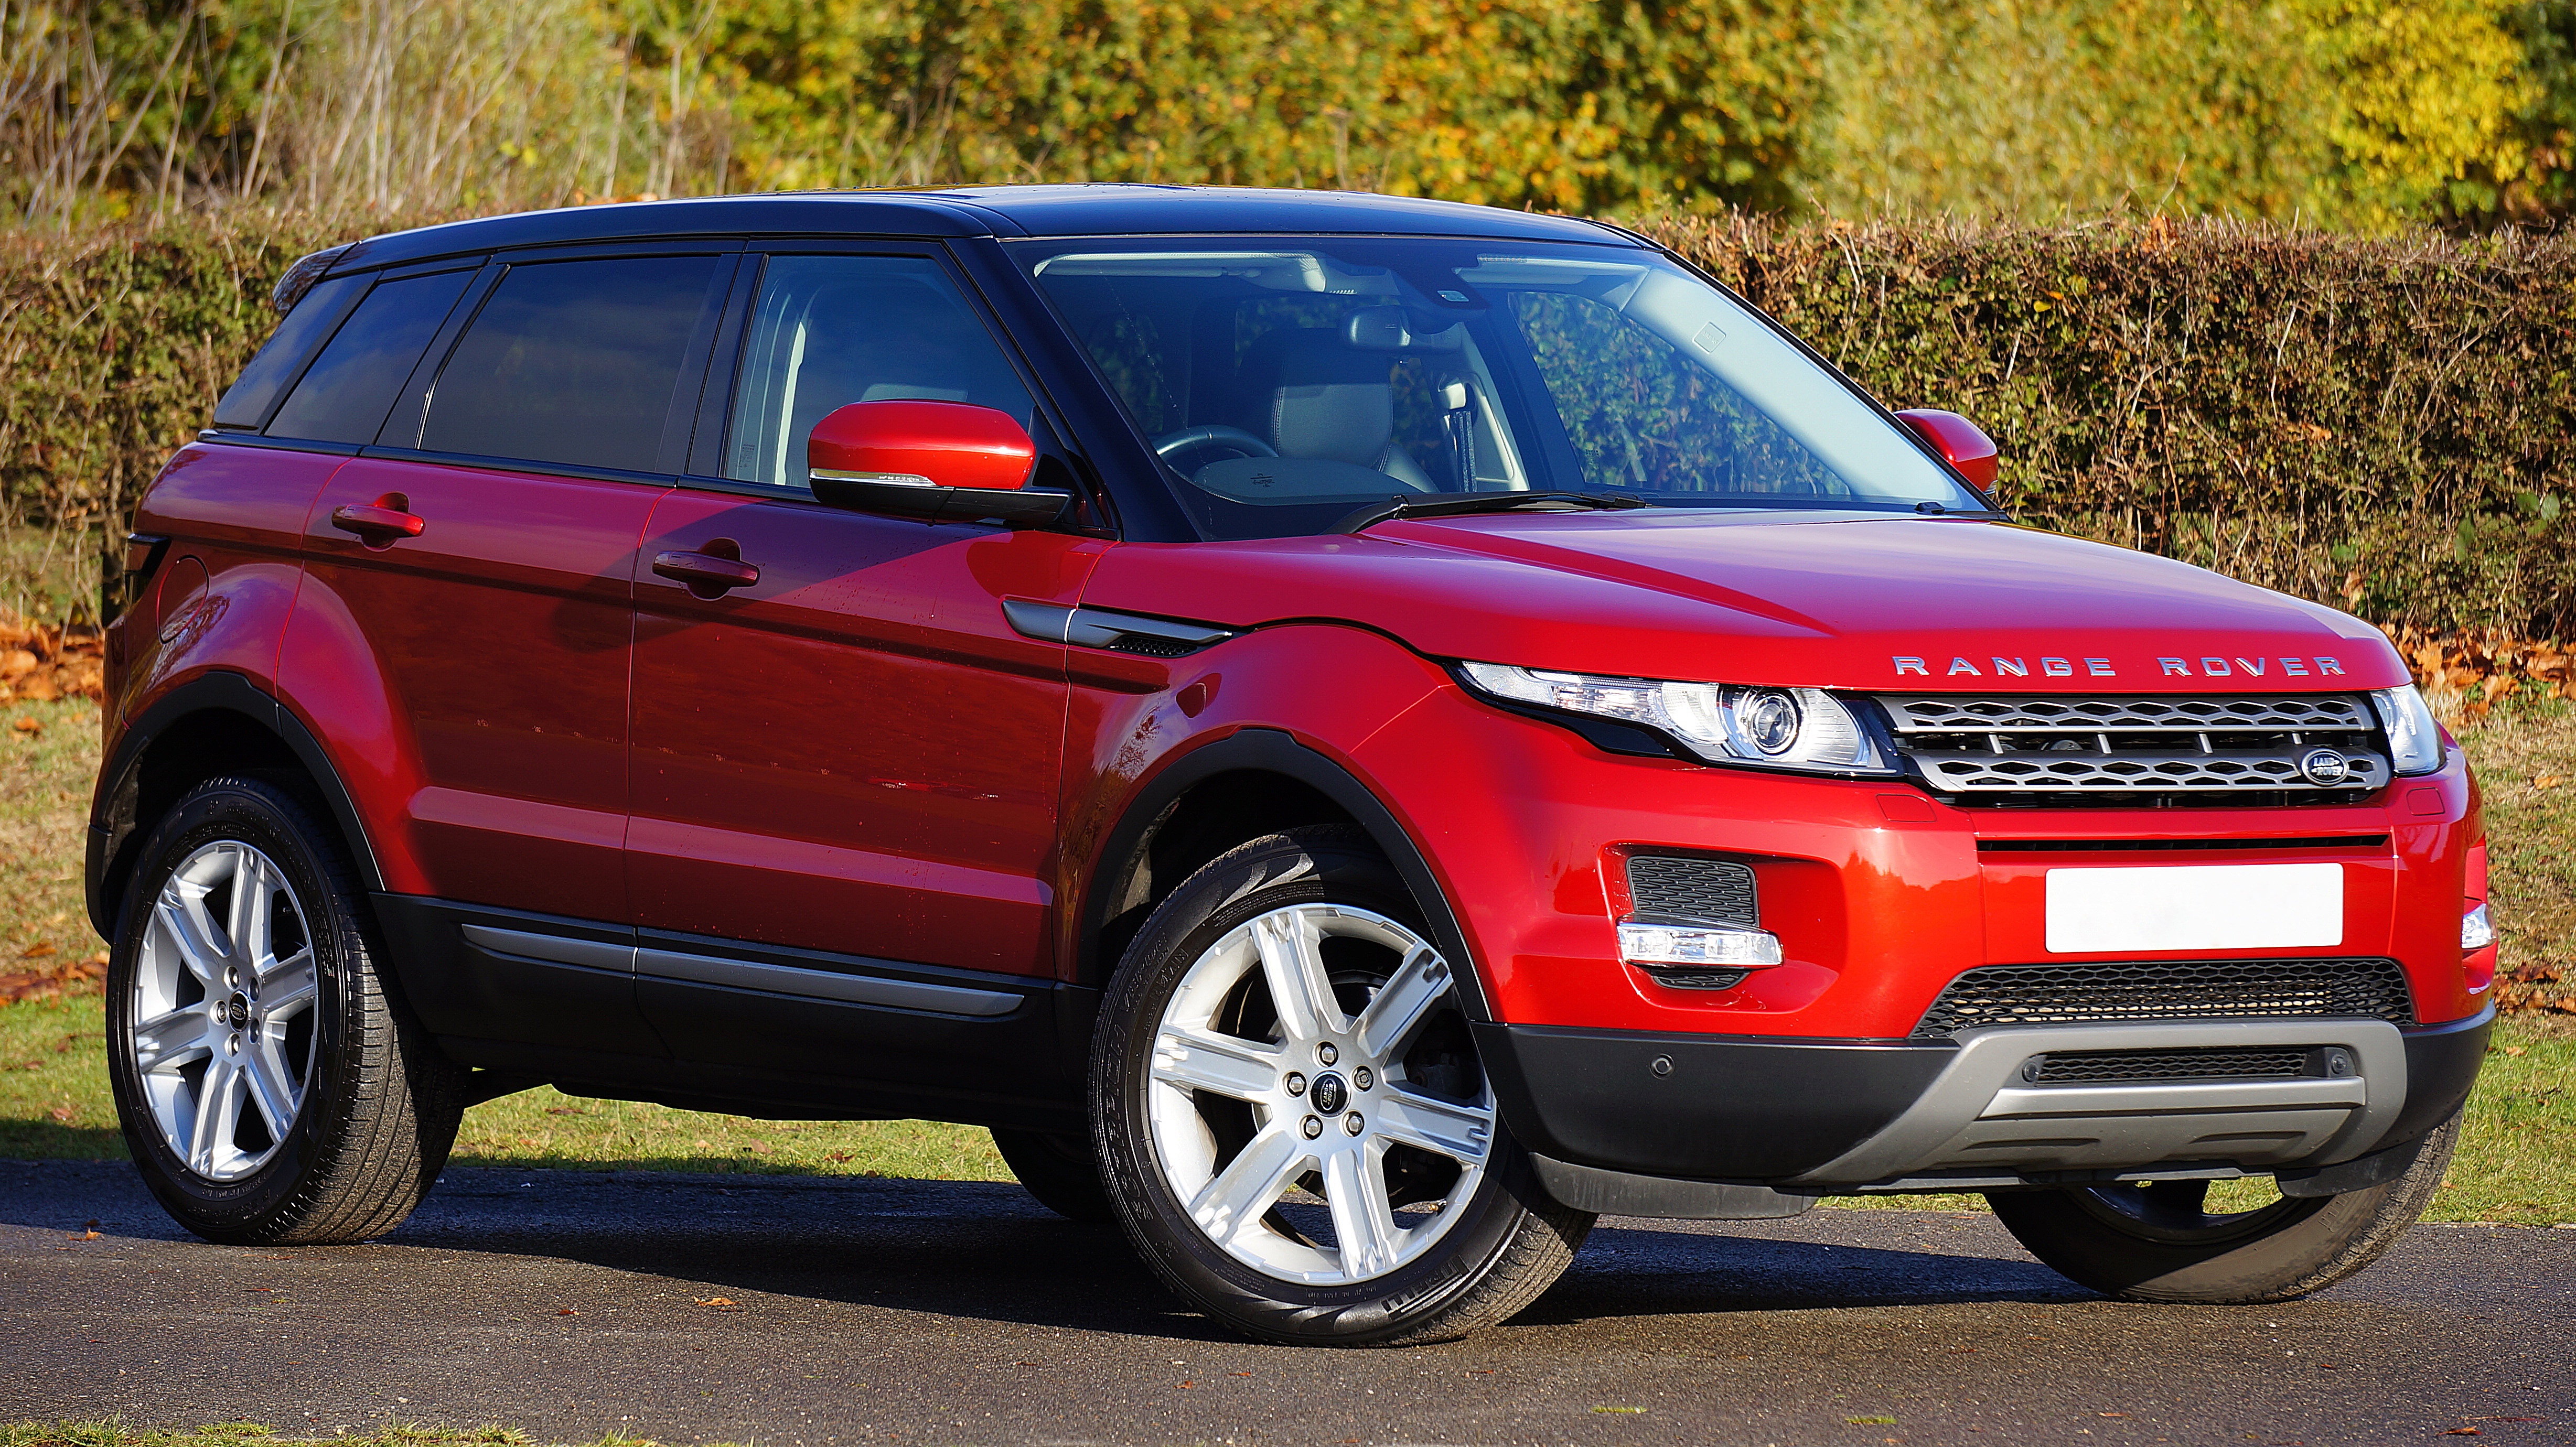
car, automobile, land, range, transportation, transport, vehicle, auto, automotive, bumper, rover, range rover, 4x4, sport utility vehicle, land vehicle, automobile make, compact sport utility vehicle, range rover evoque